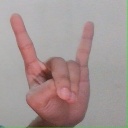
अक्षर: श